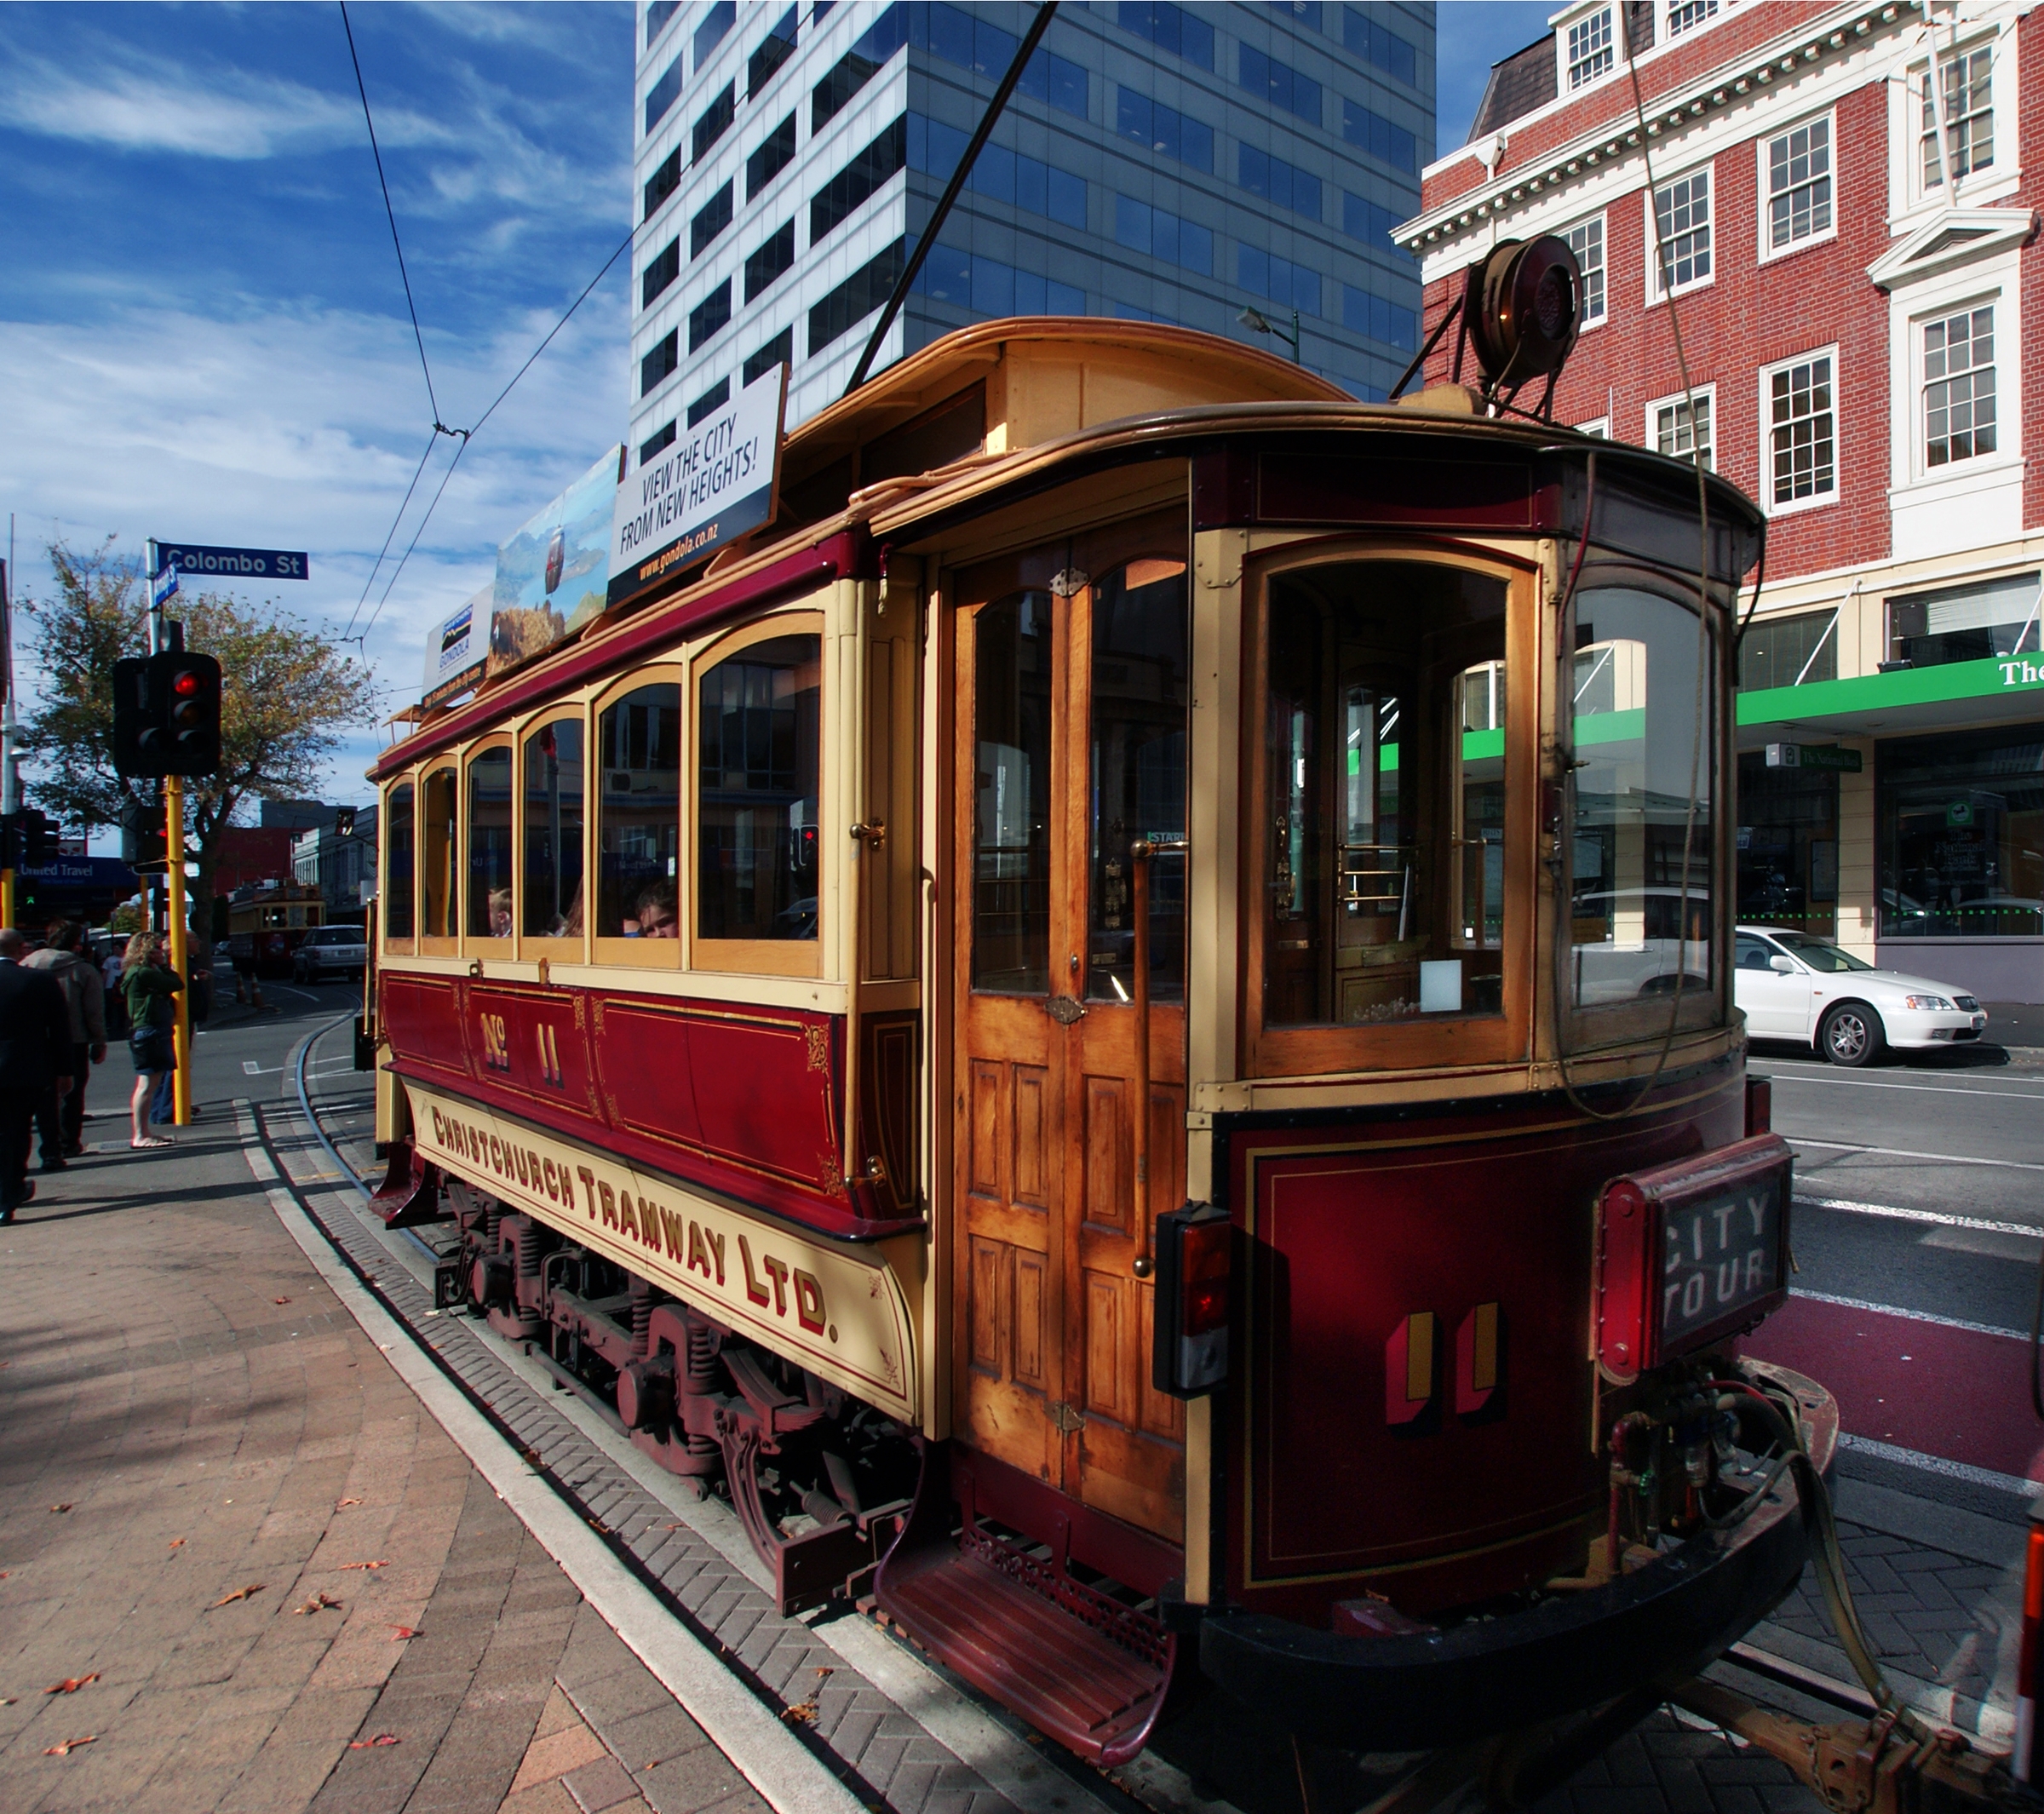
tram, streetcar, transport, vehicle, cable car, public transport, publicdomain, christchurch, lightrail, theboxcar, land vehicle, rolling stock, metropolitan area, railroad car, passenger car